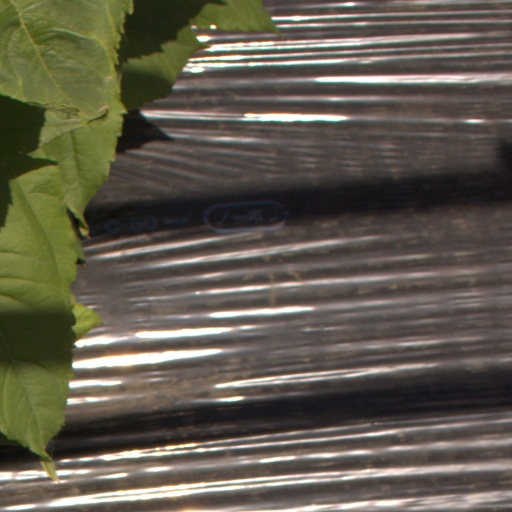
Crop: Jerusalem artichoke